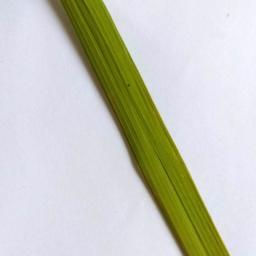
Label: Rice___Healthy